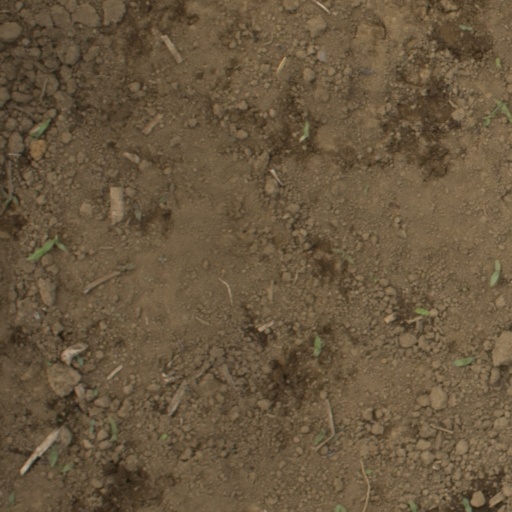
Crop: Jerusalem artichoke